Oneota

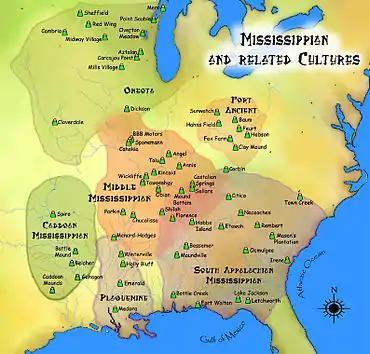
A map showing approximate areas of various Mississippian and related cultures, including the Oneota.

Oneota is a designation archaeologists use to refer to a cultural complex that existed in the Eastern Plains and Great Lakes area of what is now occupied by the United States from around AD 900 to around 1650 or 1700. Based on the classification defined in Gordon Willey and Philip Phillips' 1958 book "Method and Theory in American Archaeology", the Oneota culture belongs to formative stage. The culture is believed to have transitioned into various Siouan cultures of the protohistoric and historic times, such as the Ioway.